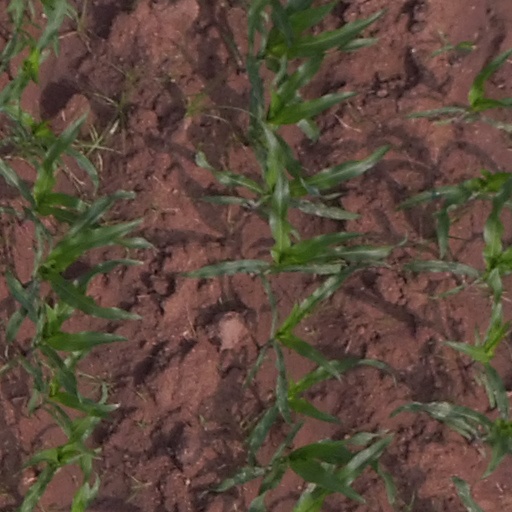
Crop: maize; corn